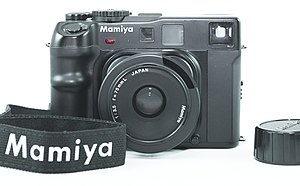
Mamiya
Kamera fra Mamiya
Mamiya-OP Co., Ltd. er en japansk virksomhed, der producerer elektronisk udstyr.